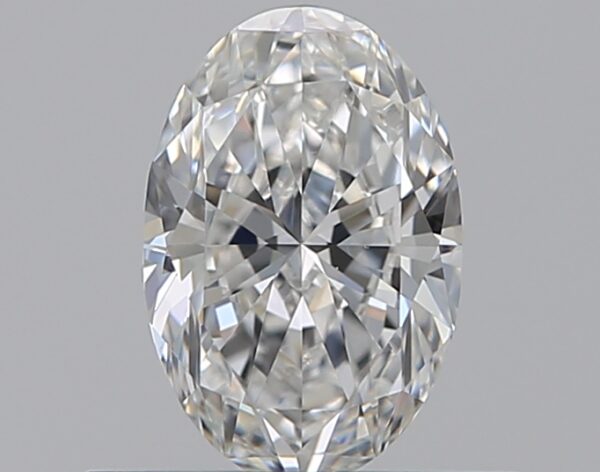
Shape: oval
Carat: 0.5
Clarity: VS1
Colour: F
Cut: EX
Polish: VG
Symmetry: VG
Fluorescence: N
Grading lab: GIA
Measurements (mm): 6.39 x 4.27 x 2.61